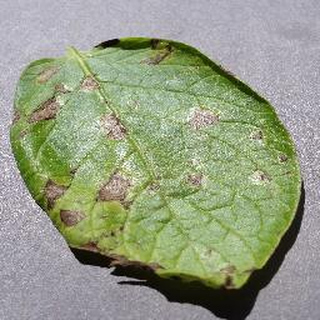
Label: potato_early_blight